Badin Hall (University of Notre Dame)

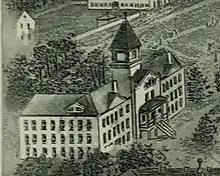

Before the Main Building at the university burned down in the great fire of 1879, it hosted a Manual Labor School (founded in 1843), that was then moved after the fire to a location near currently Walsh Hall. It was the first Catholic trade school in the United States. The Manual Labor School had obtained its charter in 1844, and was under the direction of the Brother of Holy Cross. A few years later, the Manual Labor School was moved on wheels to the present location of Badin Hall. The temporary structure was substituted with brick structure (the one still standing) and renamed St. Joseph Hall, in honor of St. Joseph the Worker, and hosted the St. Joseph's Industrial School' and was opened in November 1897. It was intended to open before the start of the school year, but it did not happen because of a delay in construction. The first floor contained private rooms, a reading room, and a refectory while the second floor contained classrooms, a study hall, and rooms for prefects. A wide staircase led to the third floor, that was used entirely as dormitory. The first director of the new St. Joseph Hall was Rev. Gallagher, who arranged improvements to the rooms and set up a chapel where Mass was said. He provided newspapers and magazines for the boy's free moments. Once enrolled, young men ages 12 to 16 trained to be blacksmiths, bricklayers, carpenters, farmers, and tailors. The goods produced were used by University personnel, and some were sold in South Bend shops.